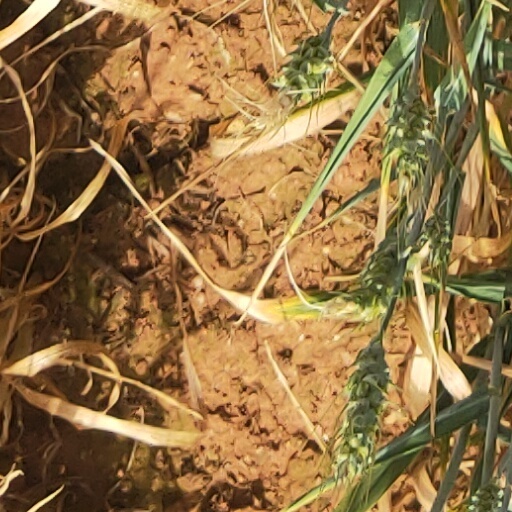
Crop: wheat